Christopher Columbus

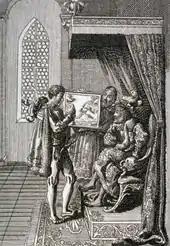
"Columbus offers his services to the King of Portugal"; Chodowiecki, 17th century

Second, three cosmographical parameters determined the bounds of Columbus's enterprise: the distance across the ocean between Europe and Asia, which depended on the extent of the oikumene, i.e., the Eurasian land-mass stretching east–west between Spain and China; the circumference of the Earth; and the number of miles or leagues in a degree of longitude, which was possible to deduce from the theory of the relationship between the size of the surfaces of water and the land as held by the followers of Aristotle in medieval times.